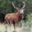
Label: deer